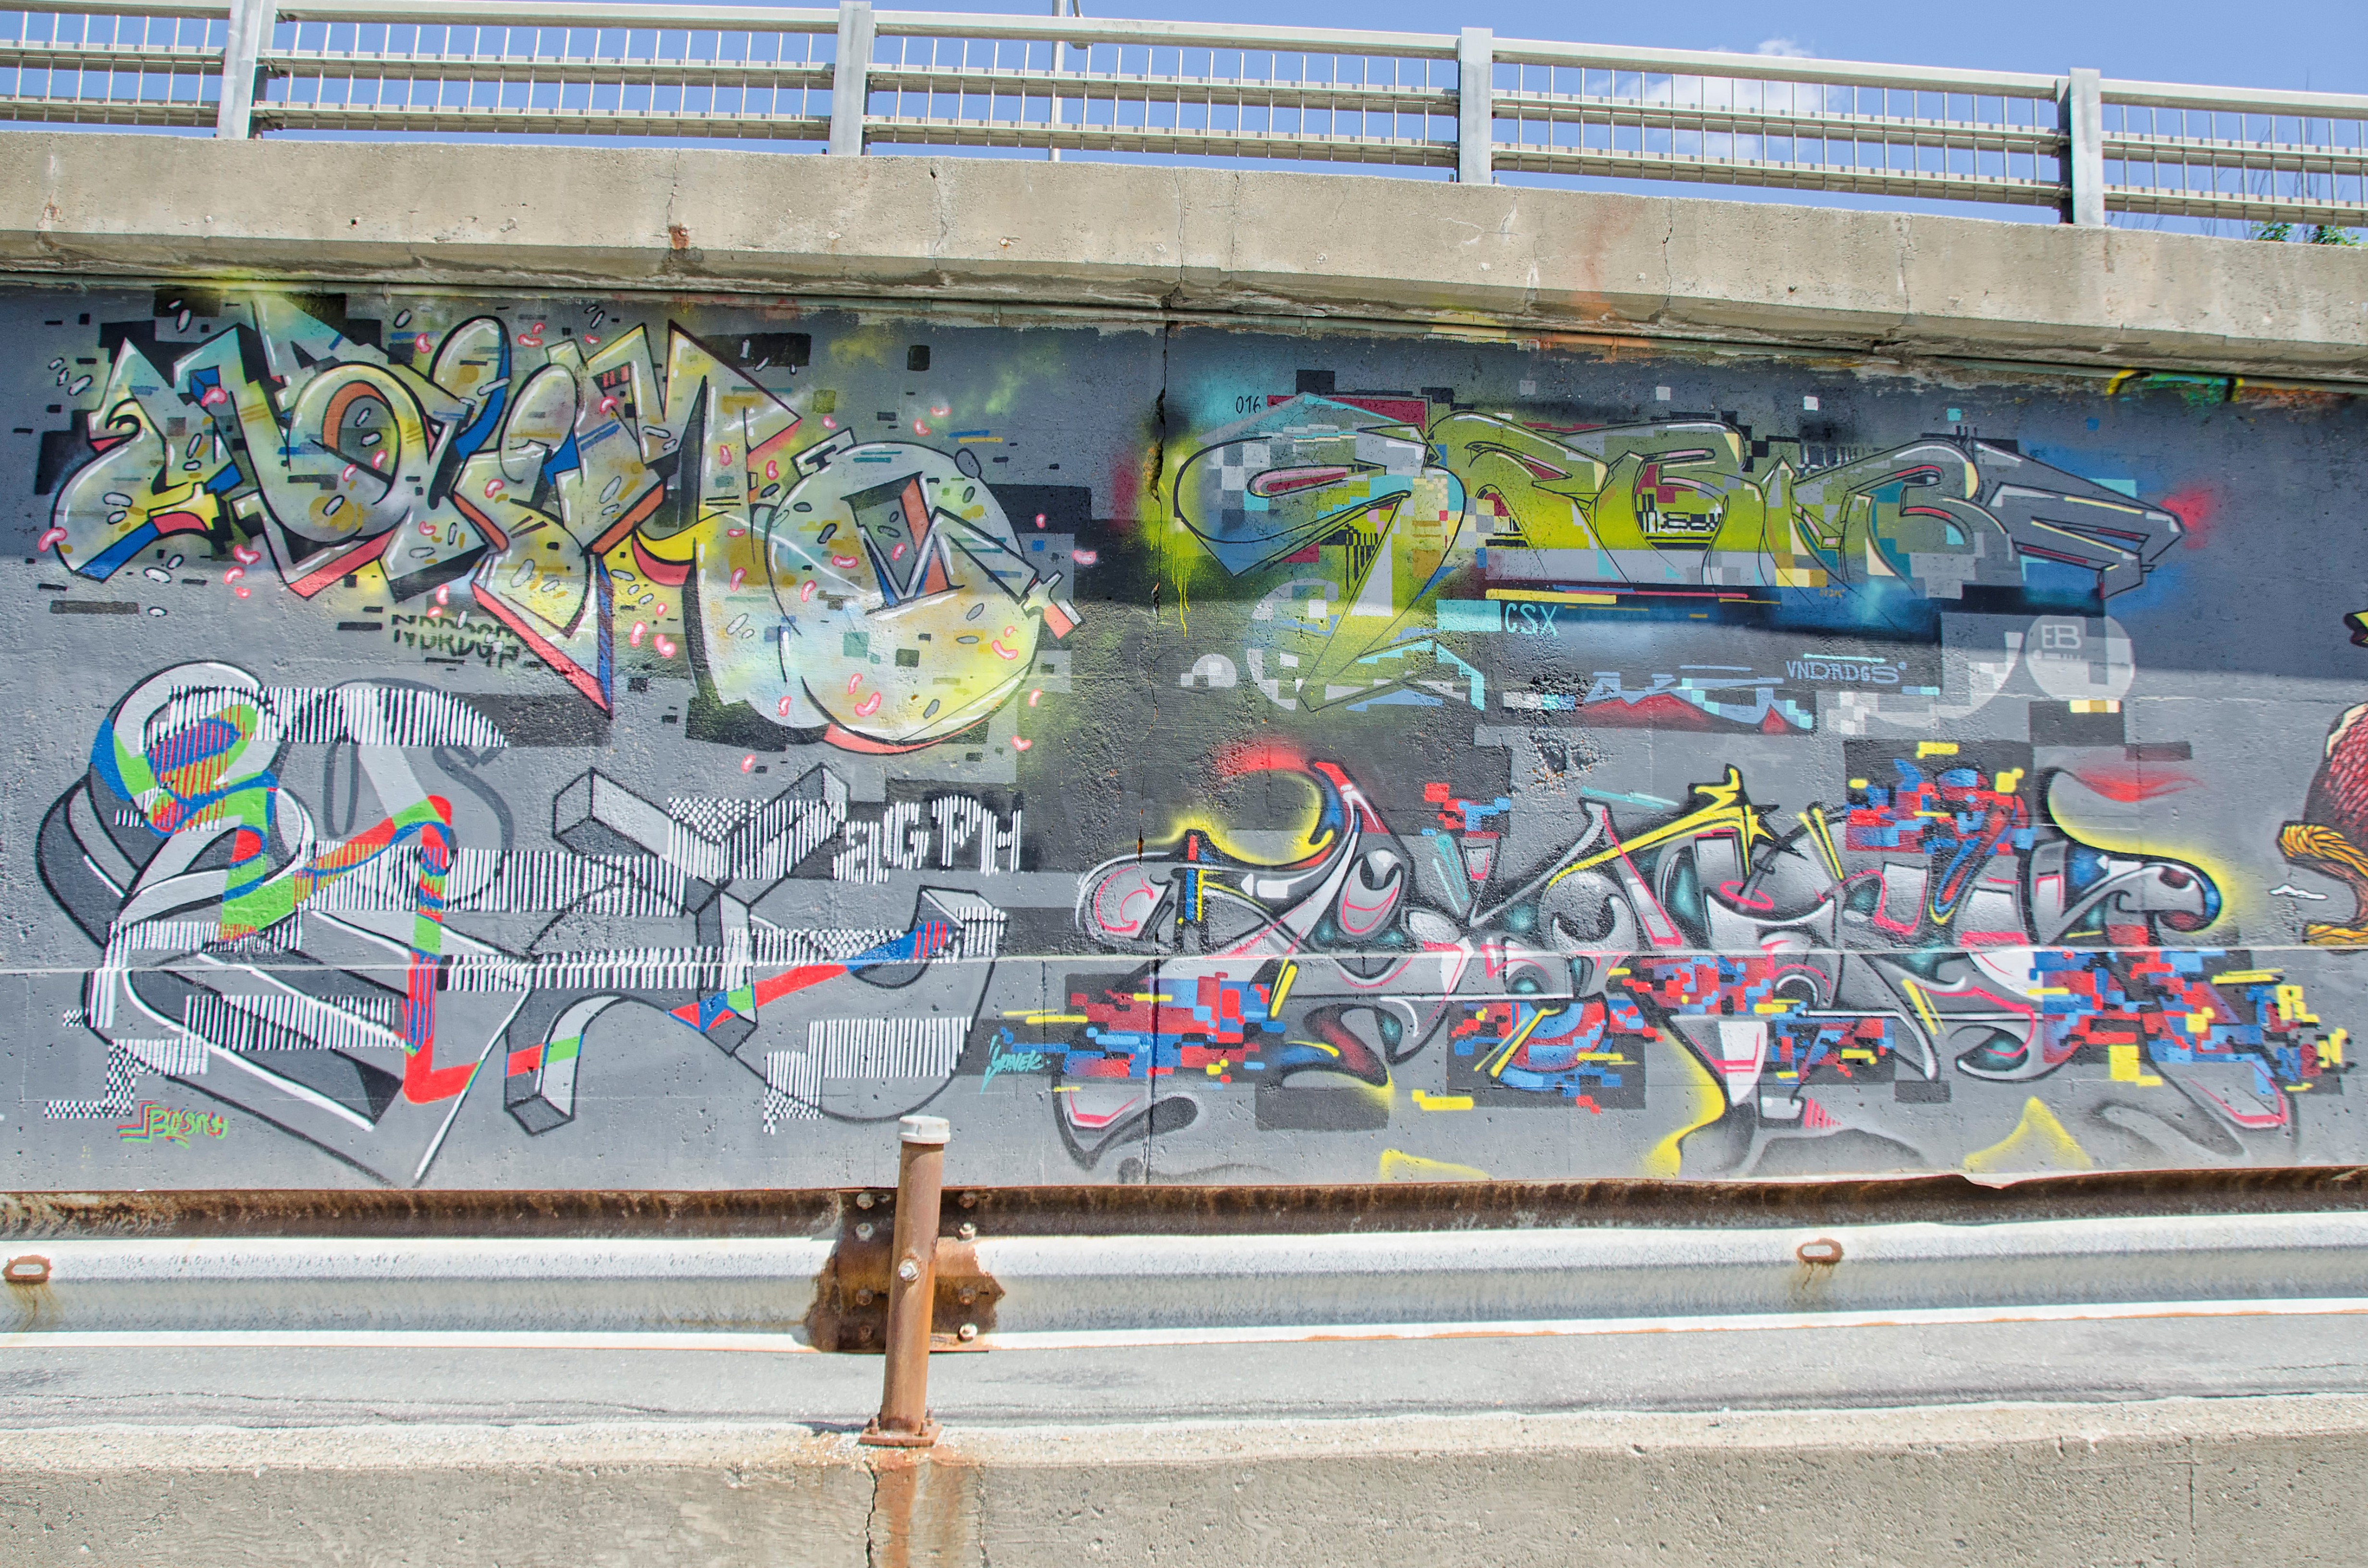
graffiti, street art, art, canada, mural, quebec, sherbrooke, urban area